Székely Land

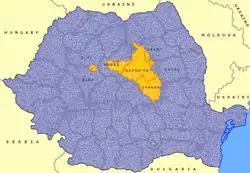
The historical Székely seats on the map of present-day Romania

The Székely Land or Szeklerland (Székely runes: 𐲥𐳋𐳓𐳉𐳗𐳌𐳞𐳖𐳇; and sometimes) is a historic and ethnographic area in present-day Romania, inhabited mainly by Székelys, a subgroup of Hungarians. Its cultural centre is the city of Târgu Mureș (Marosvásárhely), the largest settlement in the region.